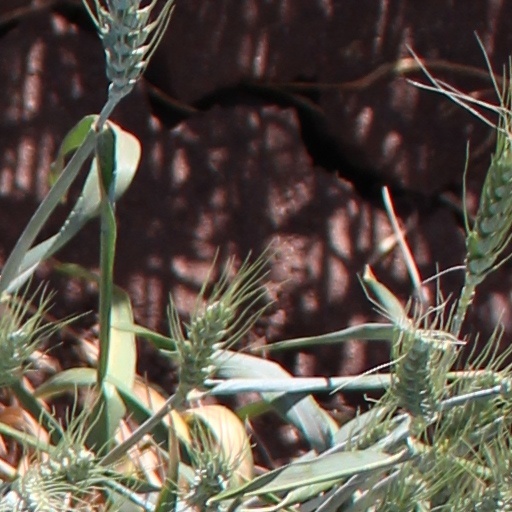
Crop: wheat